Missing fundamental

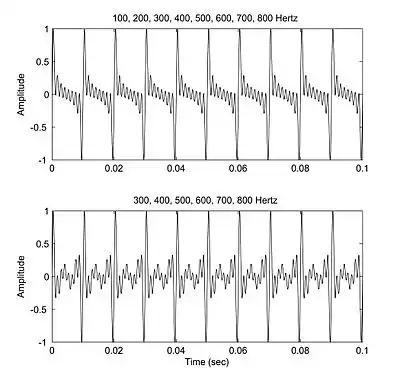
The bottom waveform is missing the fundamental frequency, 100 hertz, and the second harmonic, 200 hertz. The periodicity is nevertheless clear when compared to the full-spectrum waveform on top.

The pitch being perceived with the first harmonic being absent in the waveform is called the missing fundamental phenomenon.